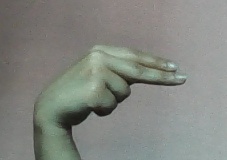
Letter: ain